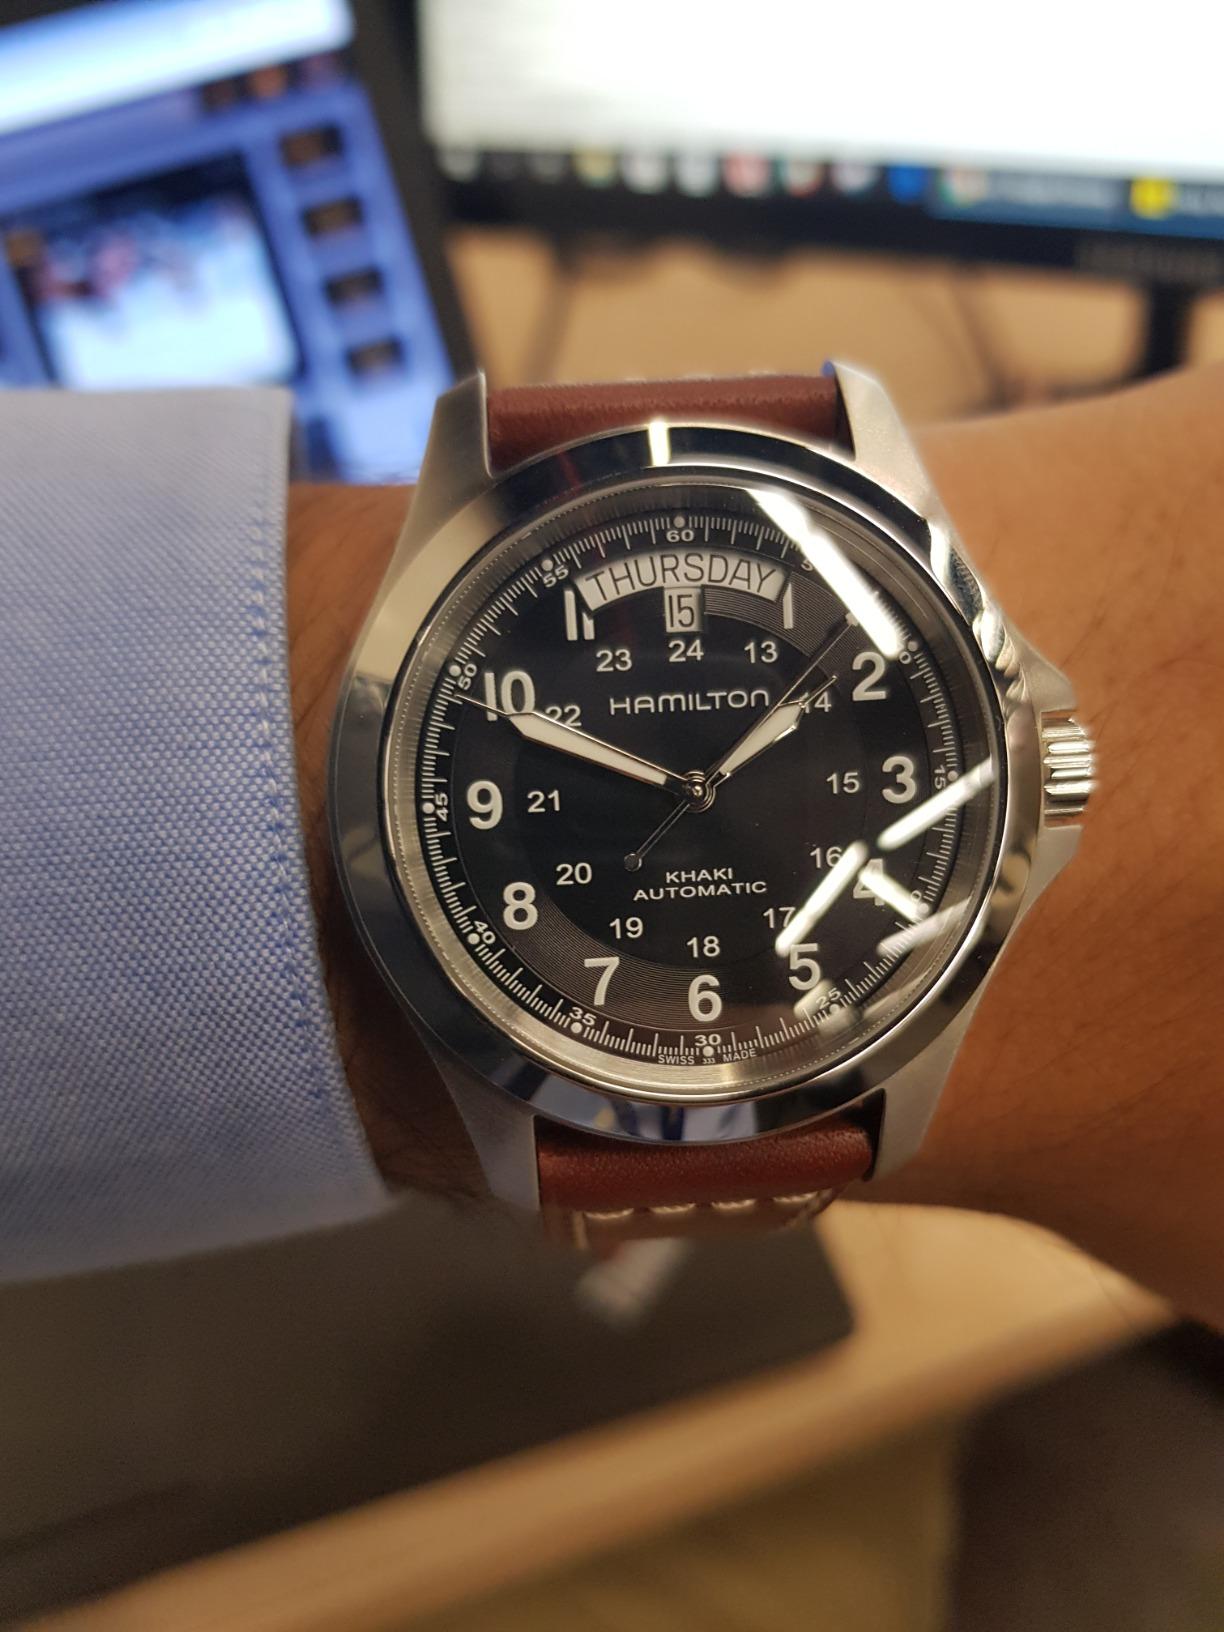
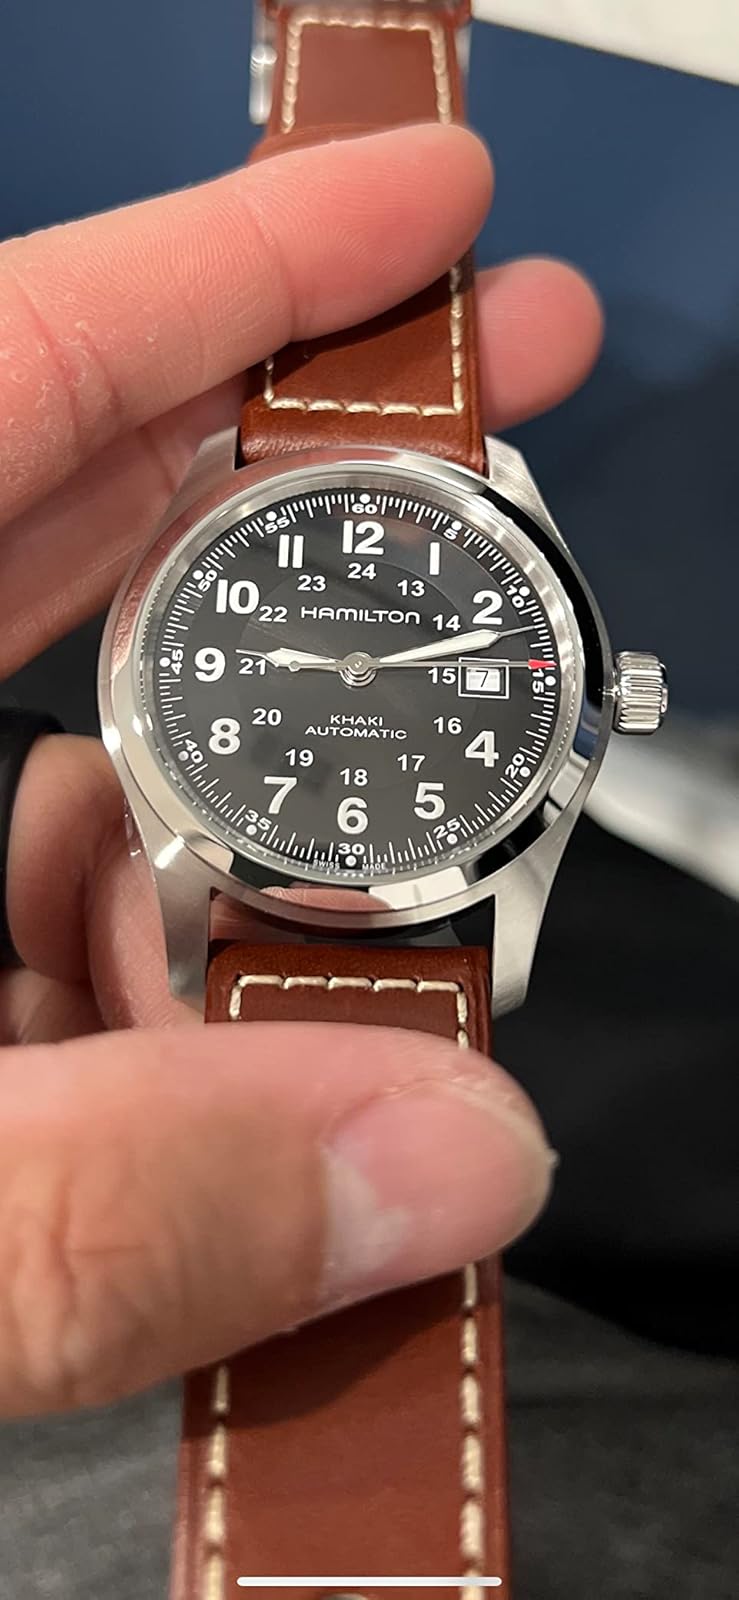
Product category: accessories_watch
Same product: no